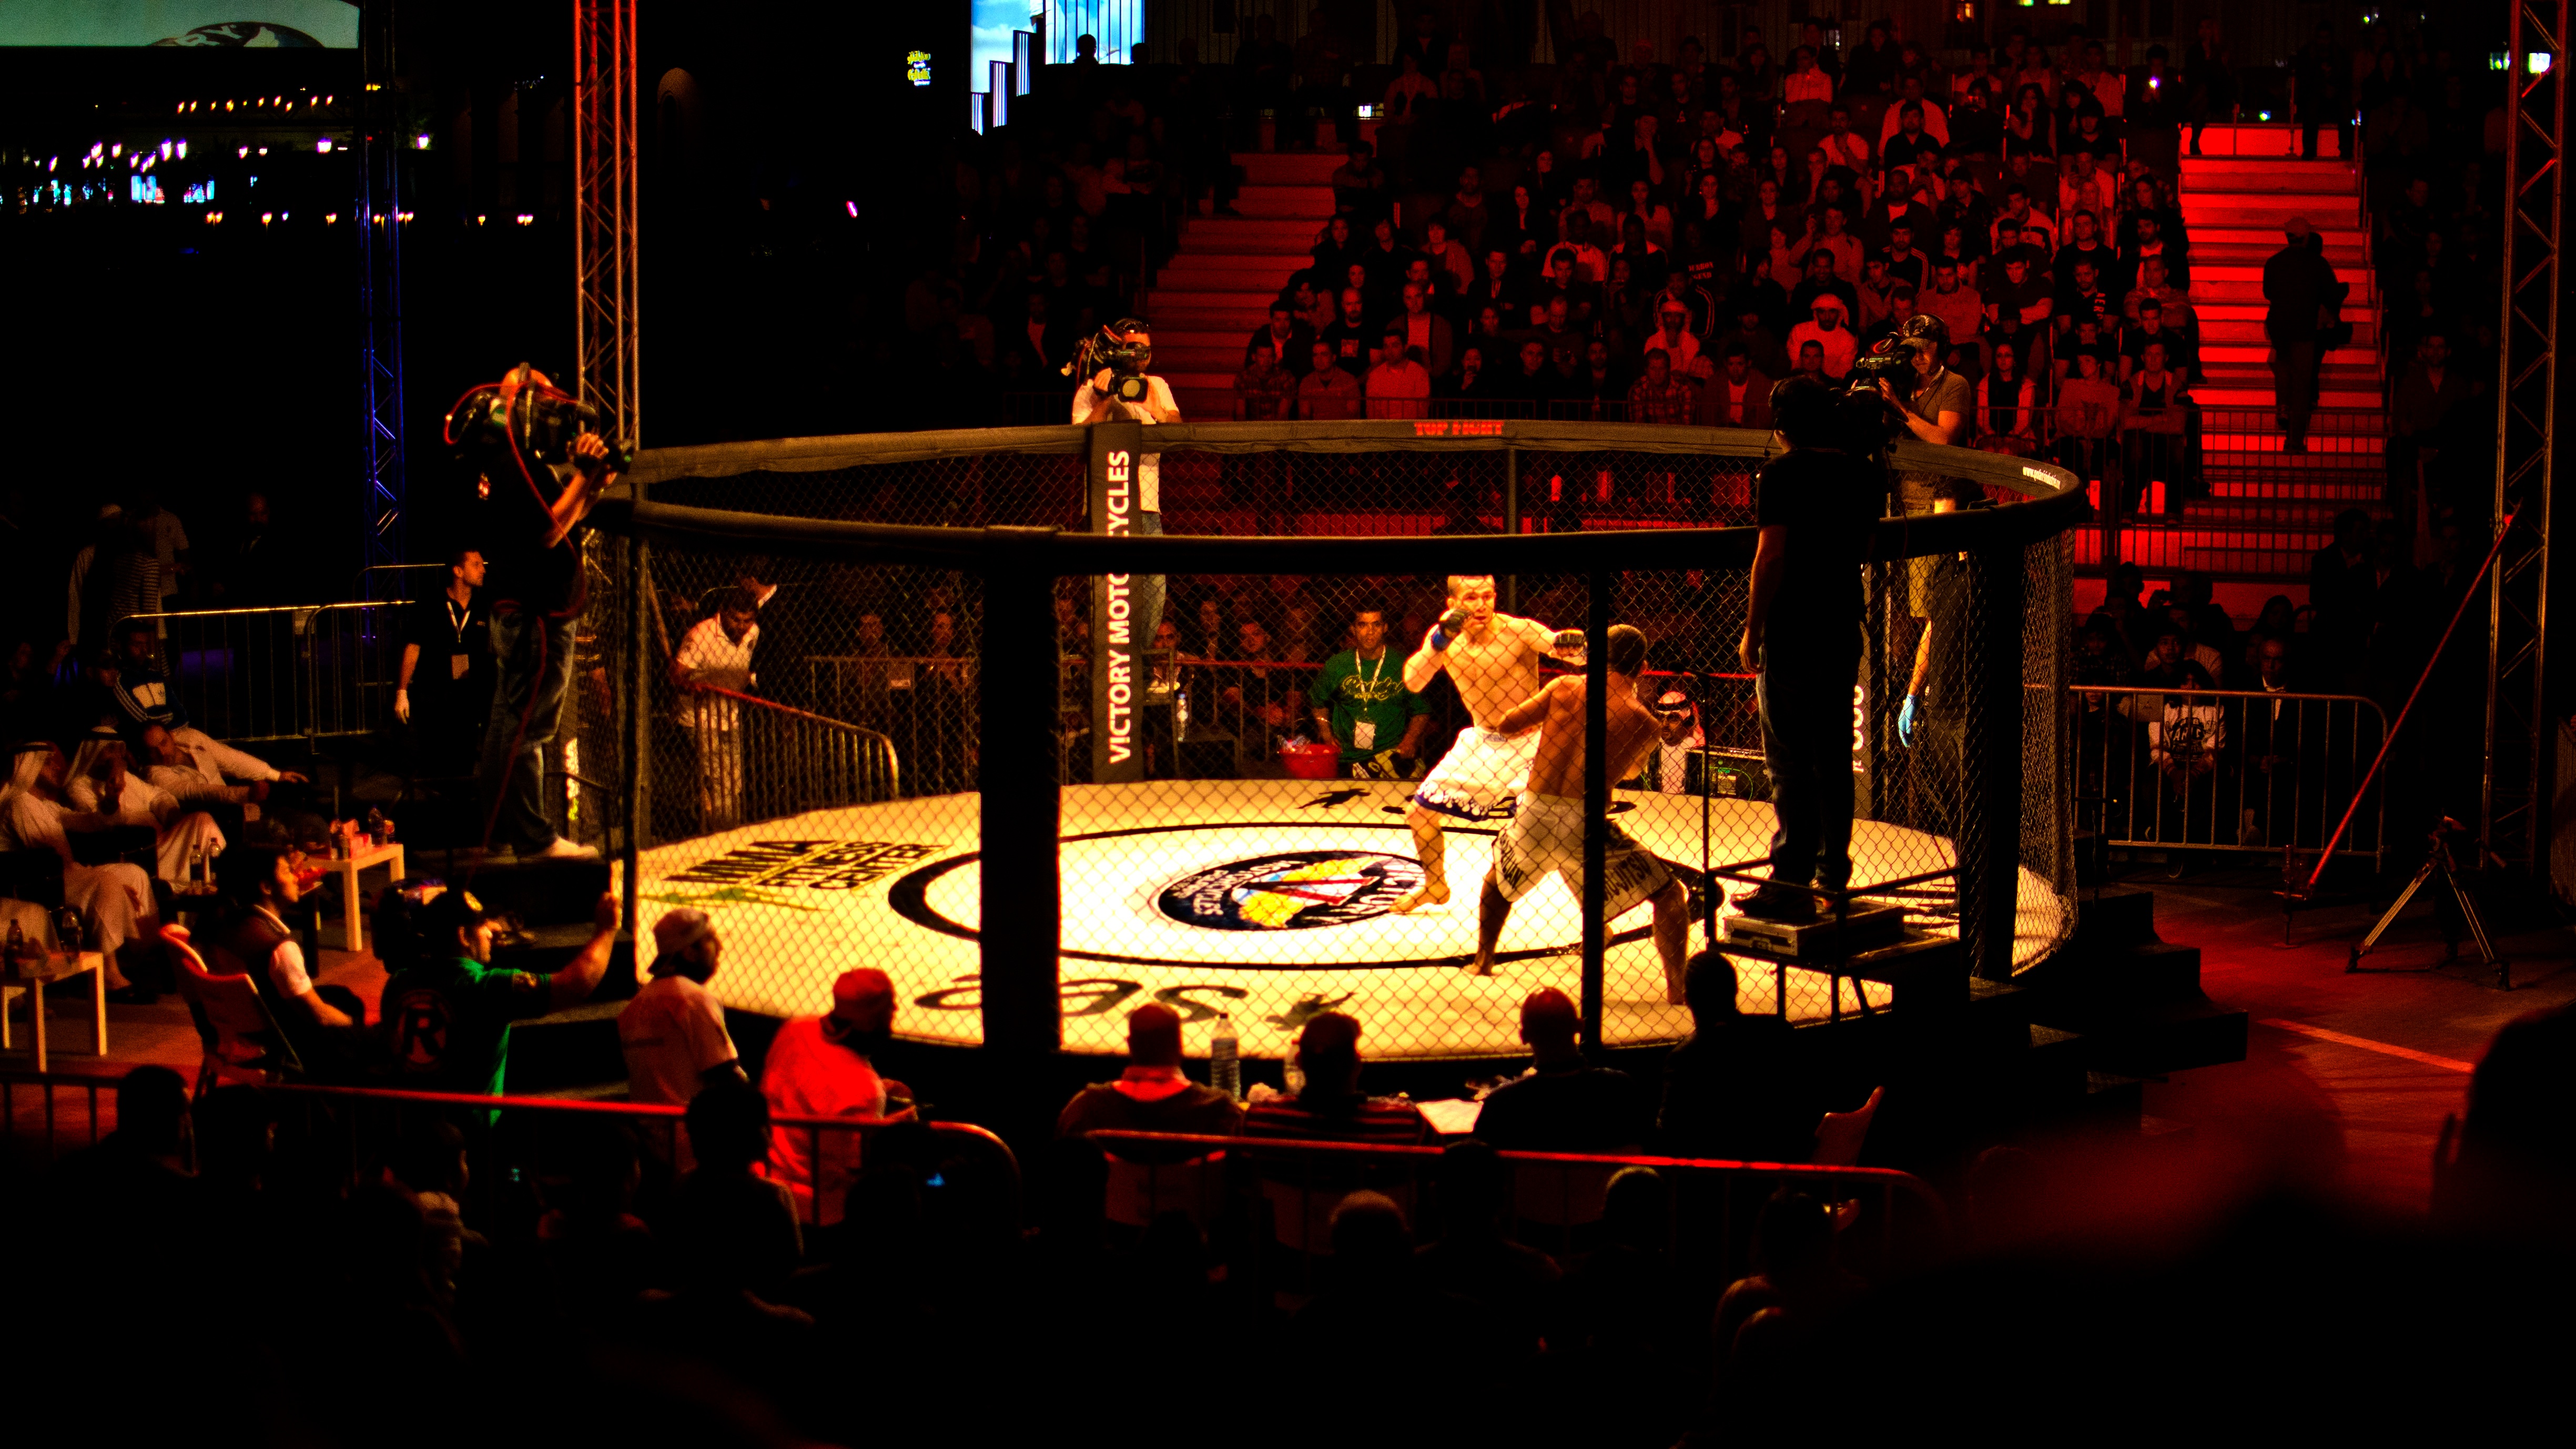
music, concert, audience, performance art, stage, performance, event, entertainment, performing arts, rock concert, musical theatre